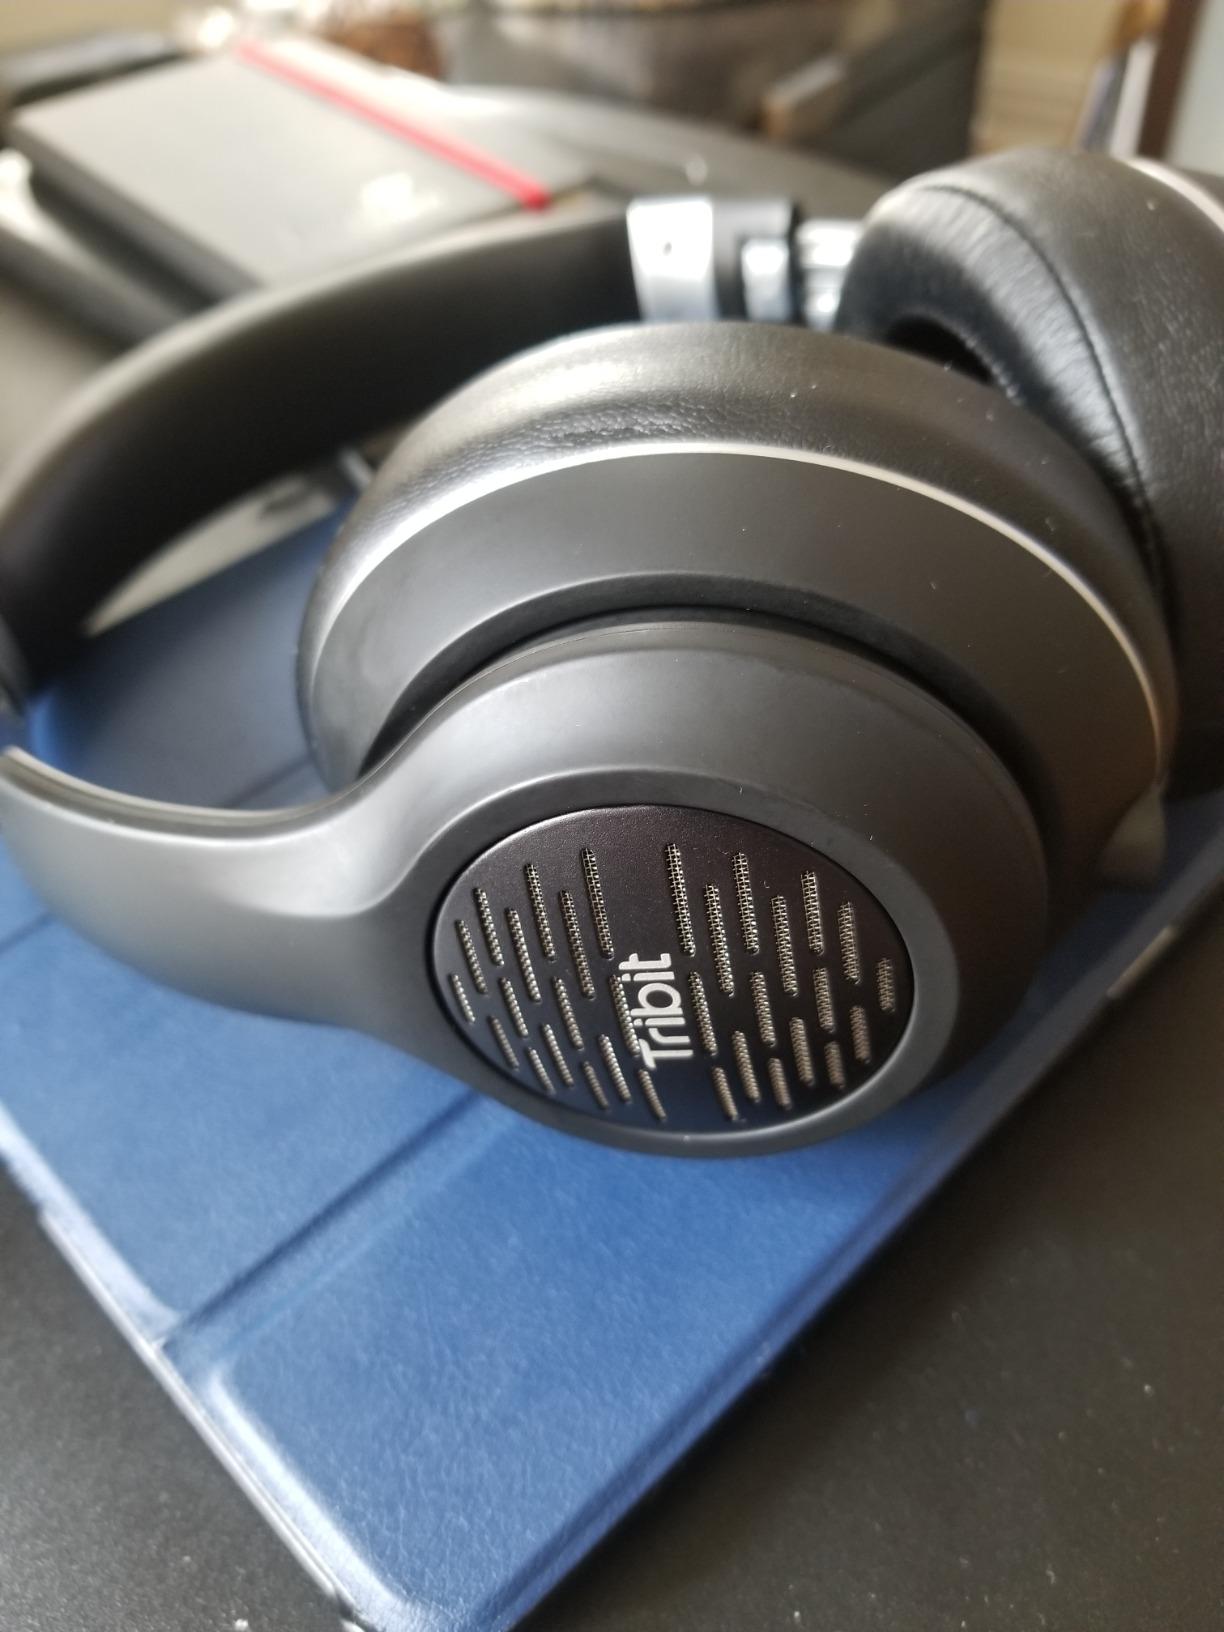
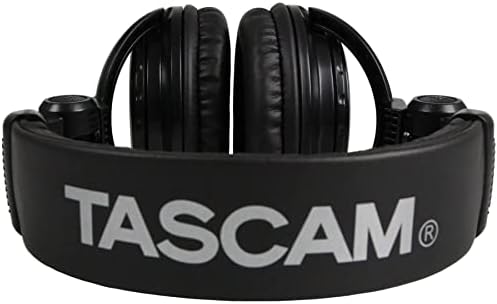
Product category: headphones
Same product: no